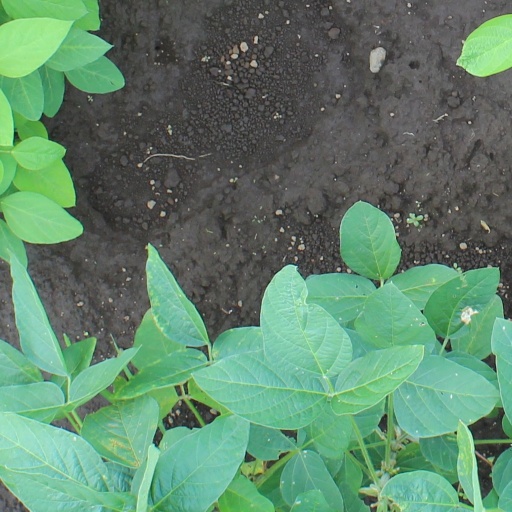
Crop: soybean